Michel Désautels

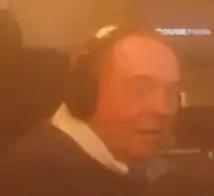
Michel Désautels photographed in Montréal , Québec, Canada during a radio show taping of the CBC's La soirée est encore jeune inside the bar Chez Roger

Michel Désautels (born May 7, 1951) is a Canadian writer and journalist, best known as the host of "Désautels", the afternoon news and information program on the Première Chaîne radio network from 2003 to 2013.